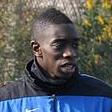
Age: 21